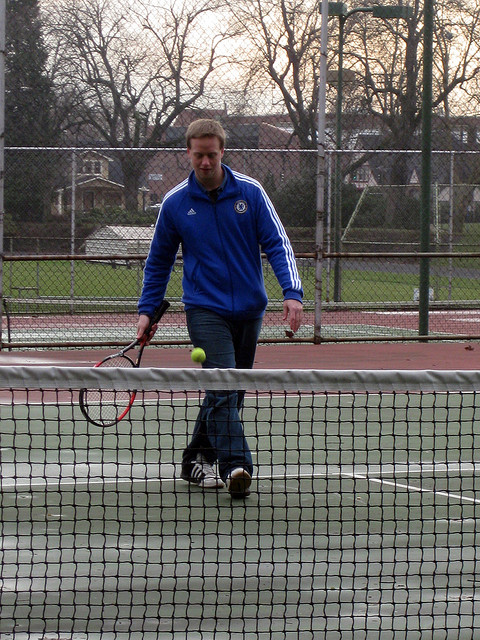
một người đàn ông đang cầm vợt ở trên sân tennis